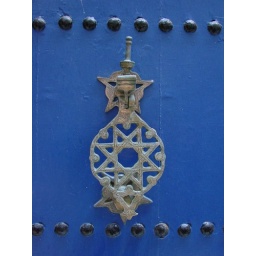
brass knob of a traditional blue door in the Medina of Essaouira. No photoshop applied.